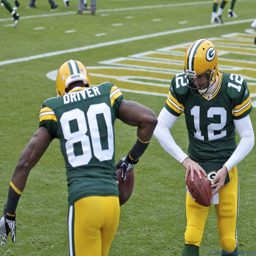
he became the team 's starter .